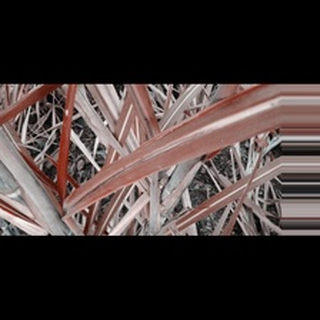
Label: sugarcane_red_rot